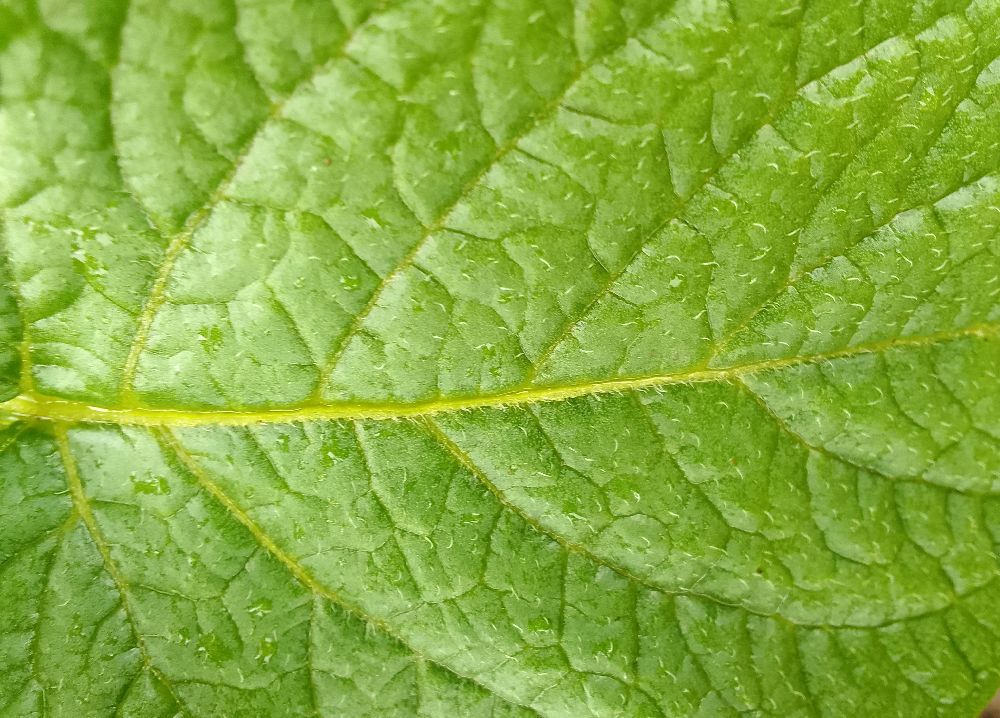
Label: Healthy